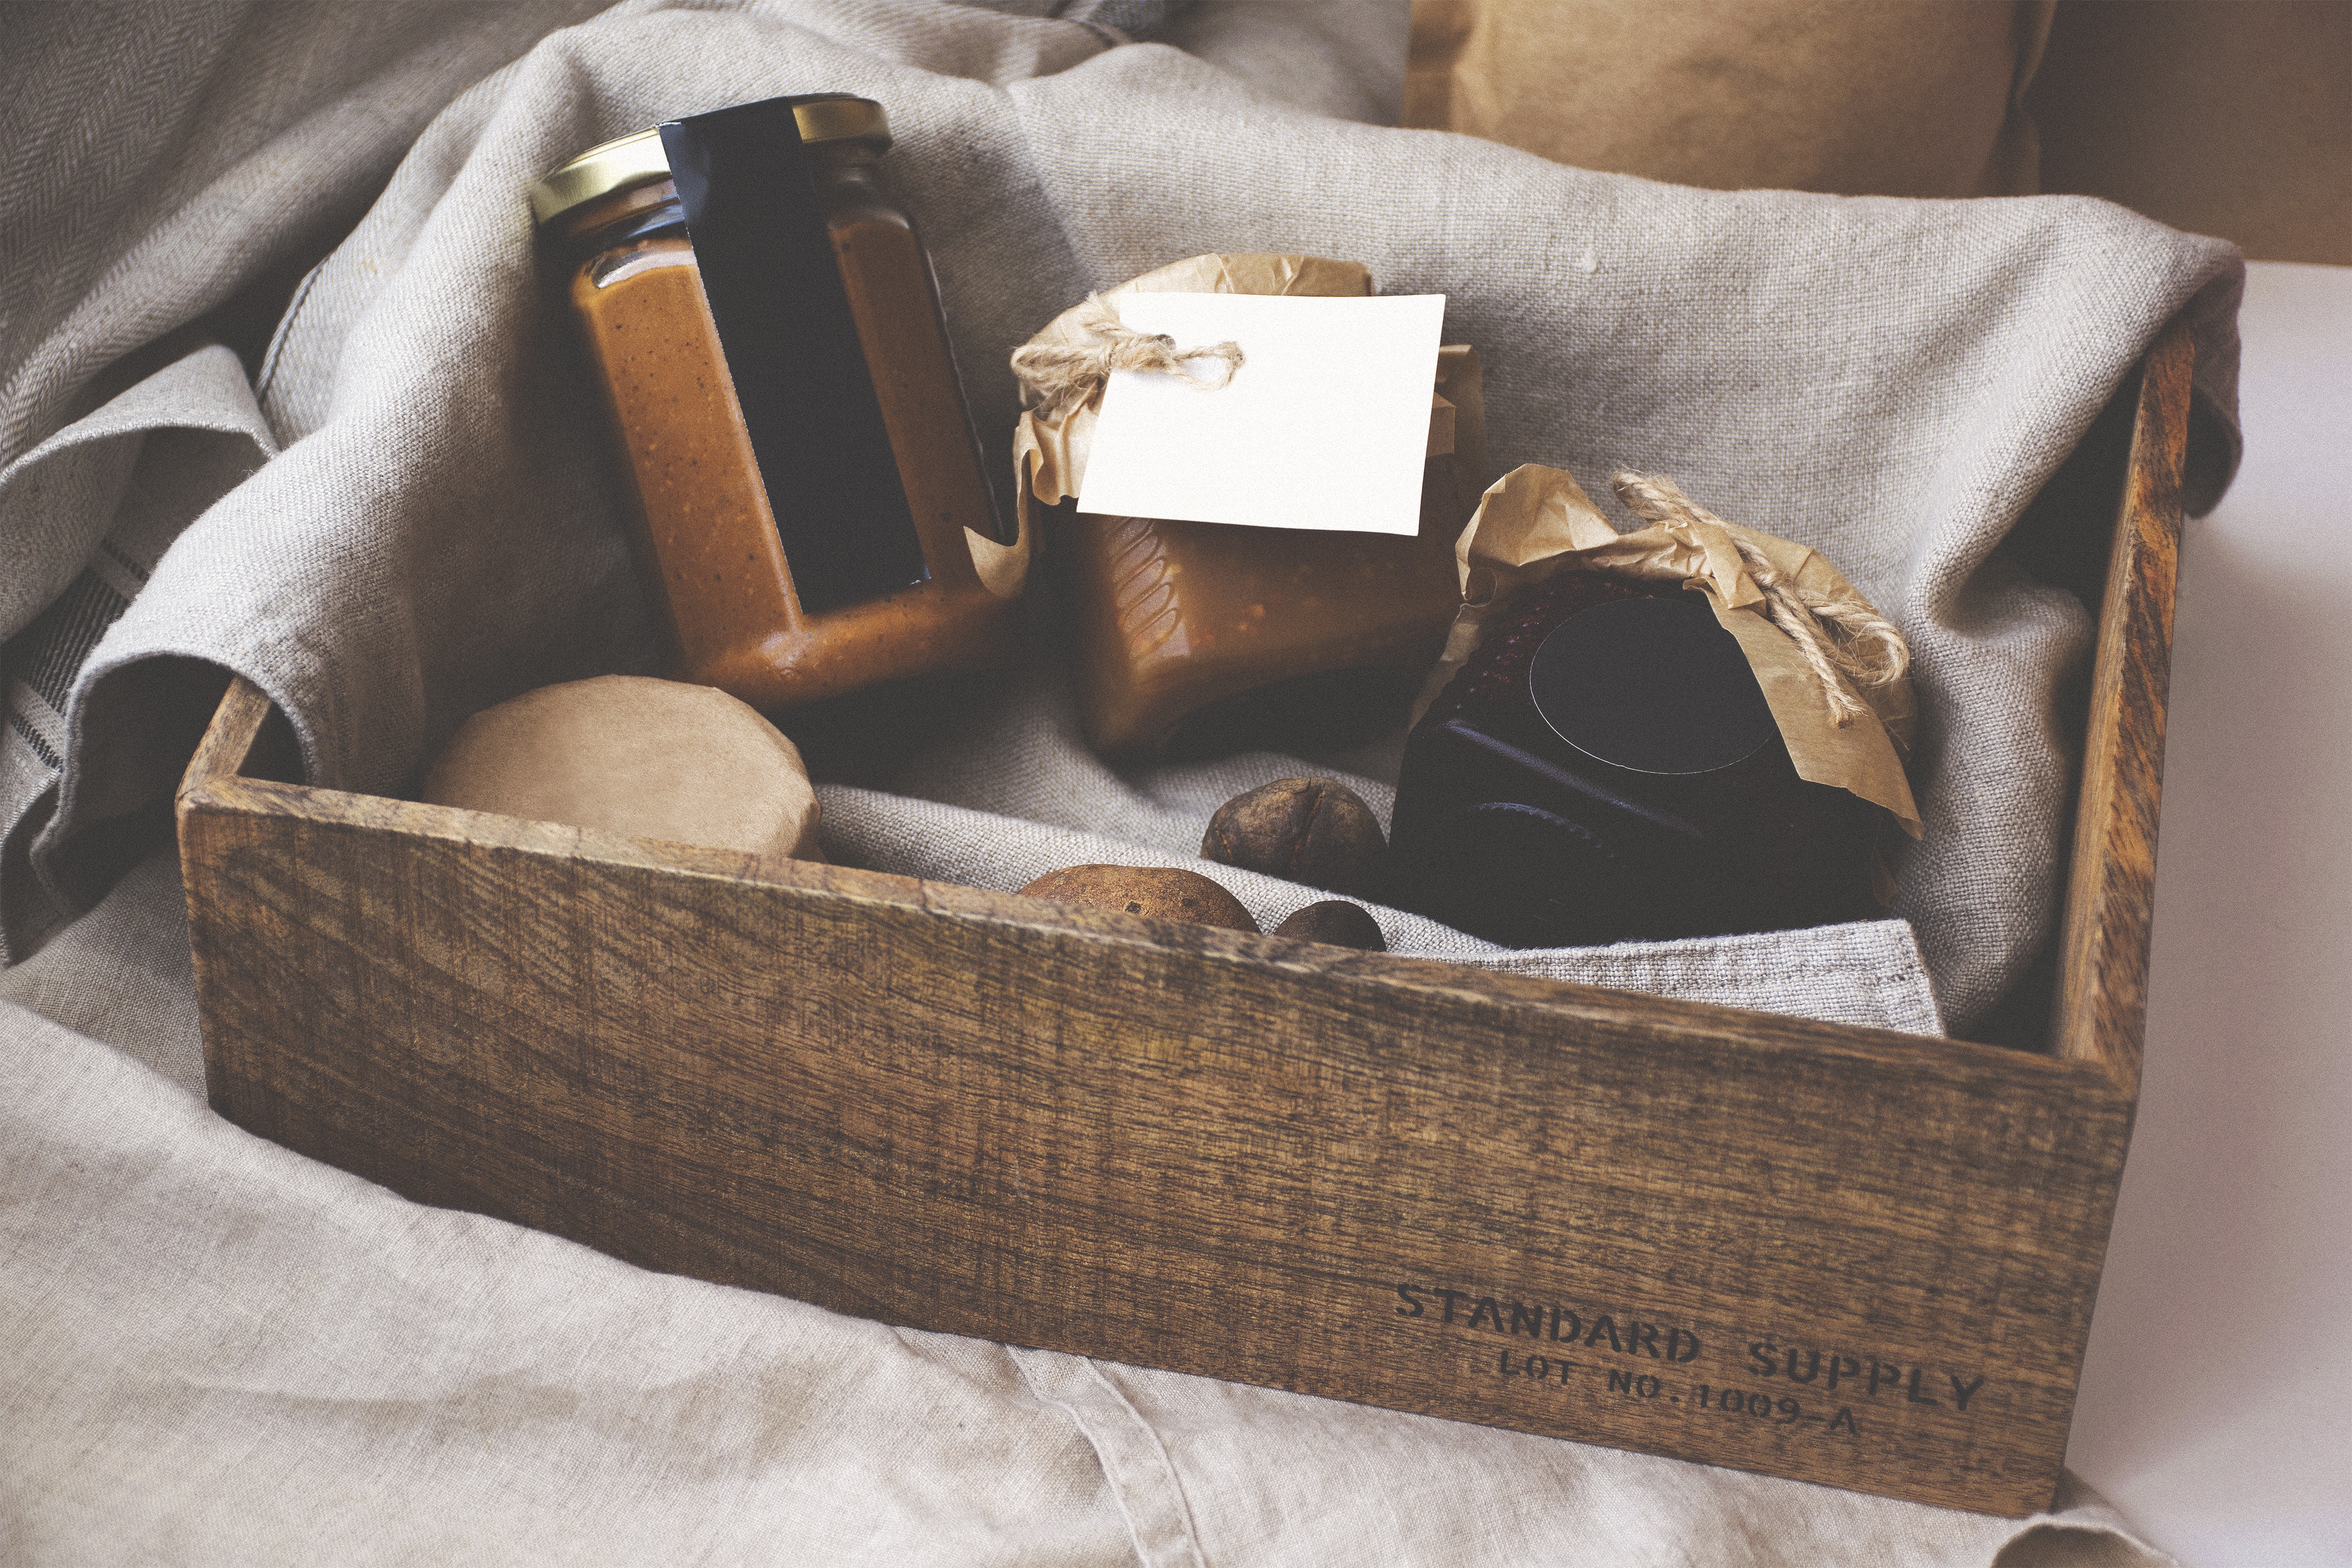
table, box, furniture, product, cool image, cool photo, product design